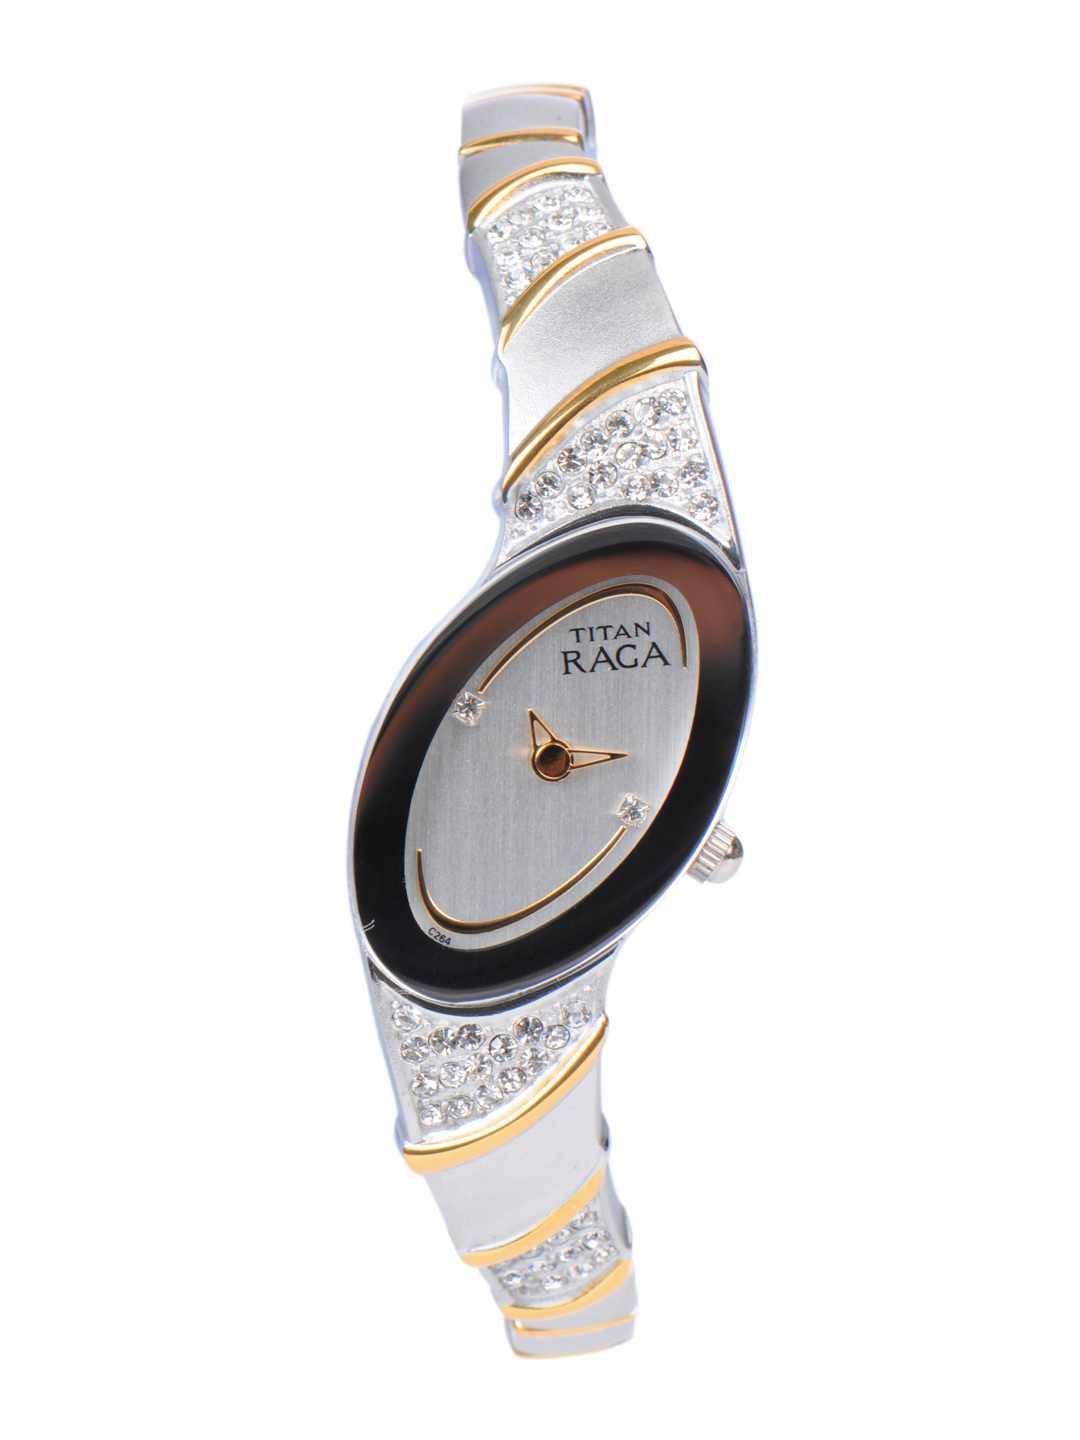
Titan Women Raga Silver Dial Watch
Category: Accessories / Watches / Watches
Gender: Women
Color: Silver
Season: Winter 2016
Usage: Casual